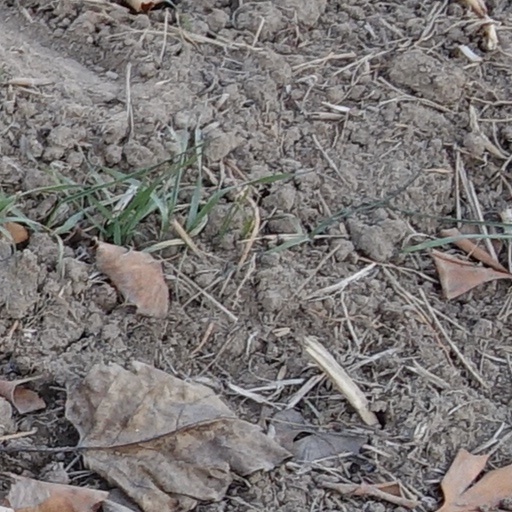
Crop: wheat